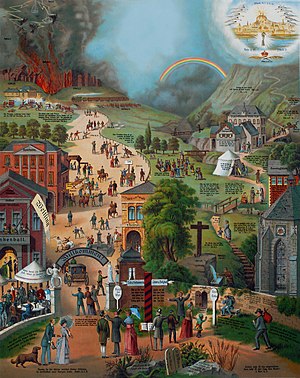
Pietisme
Den brede og den smalle vej, der viser vejne til Paradis
Pietisme er en kristen bevægelse med vægt på fromhed og levende, personlig tro.